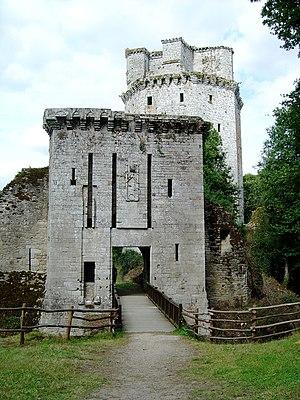
Cet article recense les monuments historiques de l'arrondissement de Vannes, dans le département du Morbihan, en France.
La forteresse de Largoët, également connue sous le nom de tours d’Elven, est un site médiéval situé à Elven, dans le Morbihan, à 13 km de Vannes. Elle fait l'objet de plusieurs protections au titre des monuments historiques.